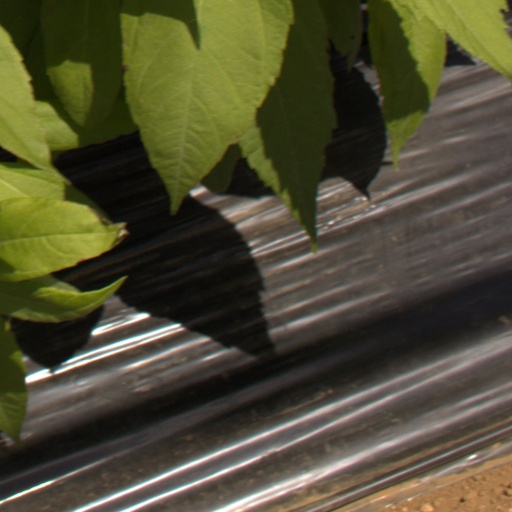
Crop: Jerusalem artichoke